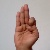
The image shows a hand gesture representing the letter 'F' in Indian Sign Language.